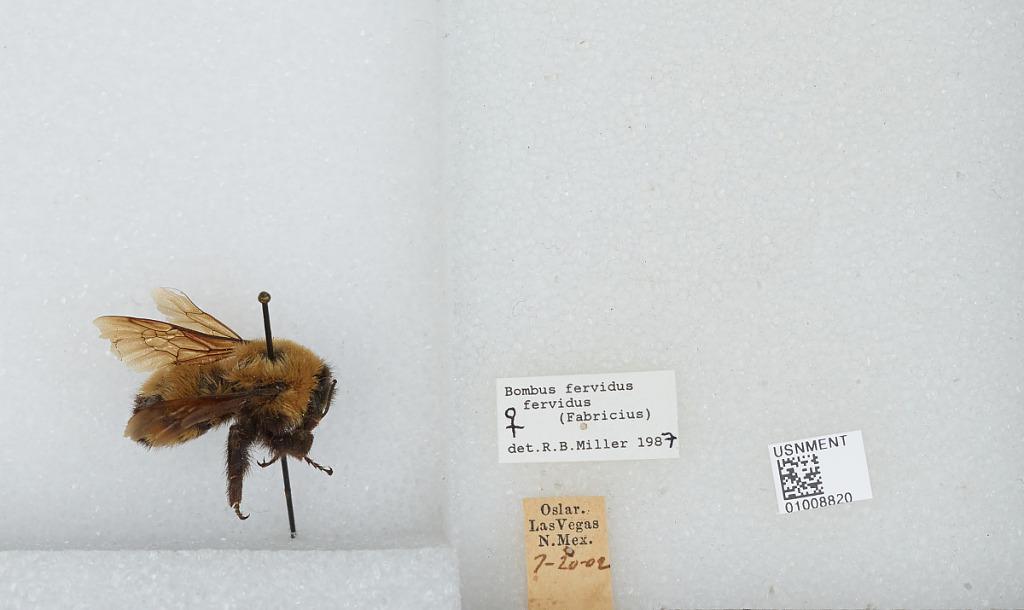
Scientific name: Bombus (Fervidobombus) fervidus fervidus (Fabricius)
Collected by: Oslar
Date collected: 1902-7-20
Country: United States
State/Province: New Mexico
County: San Miguel
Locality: Las Vegas
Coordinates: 35.5969, -105.222
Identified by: Miller, R. B.